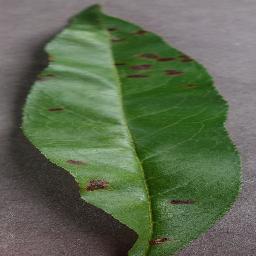
Label: Peach___Bacterial_spot